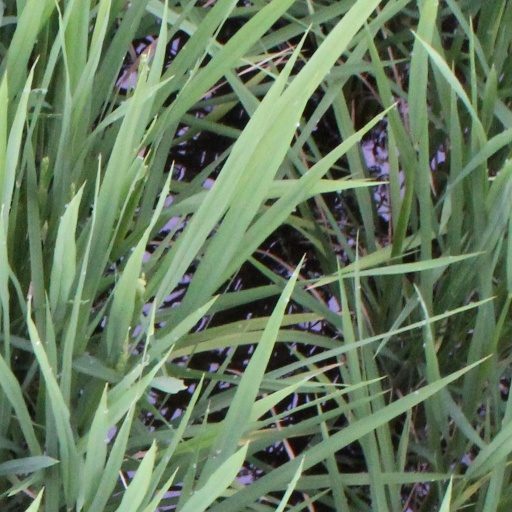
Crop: rice